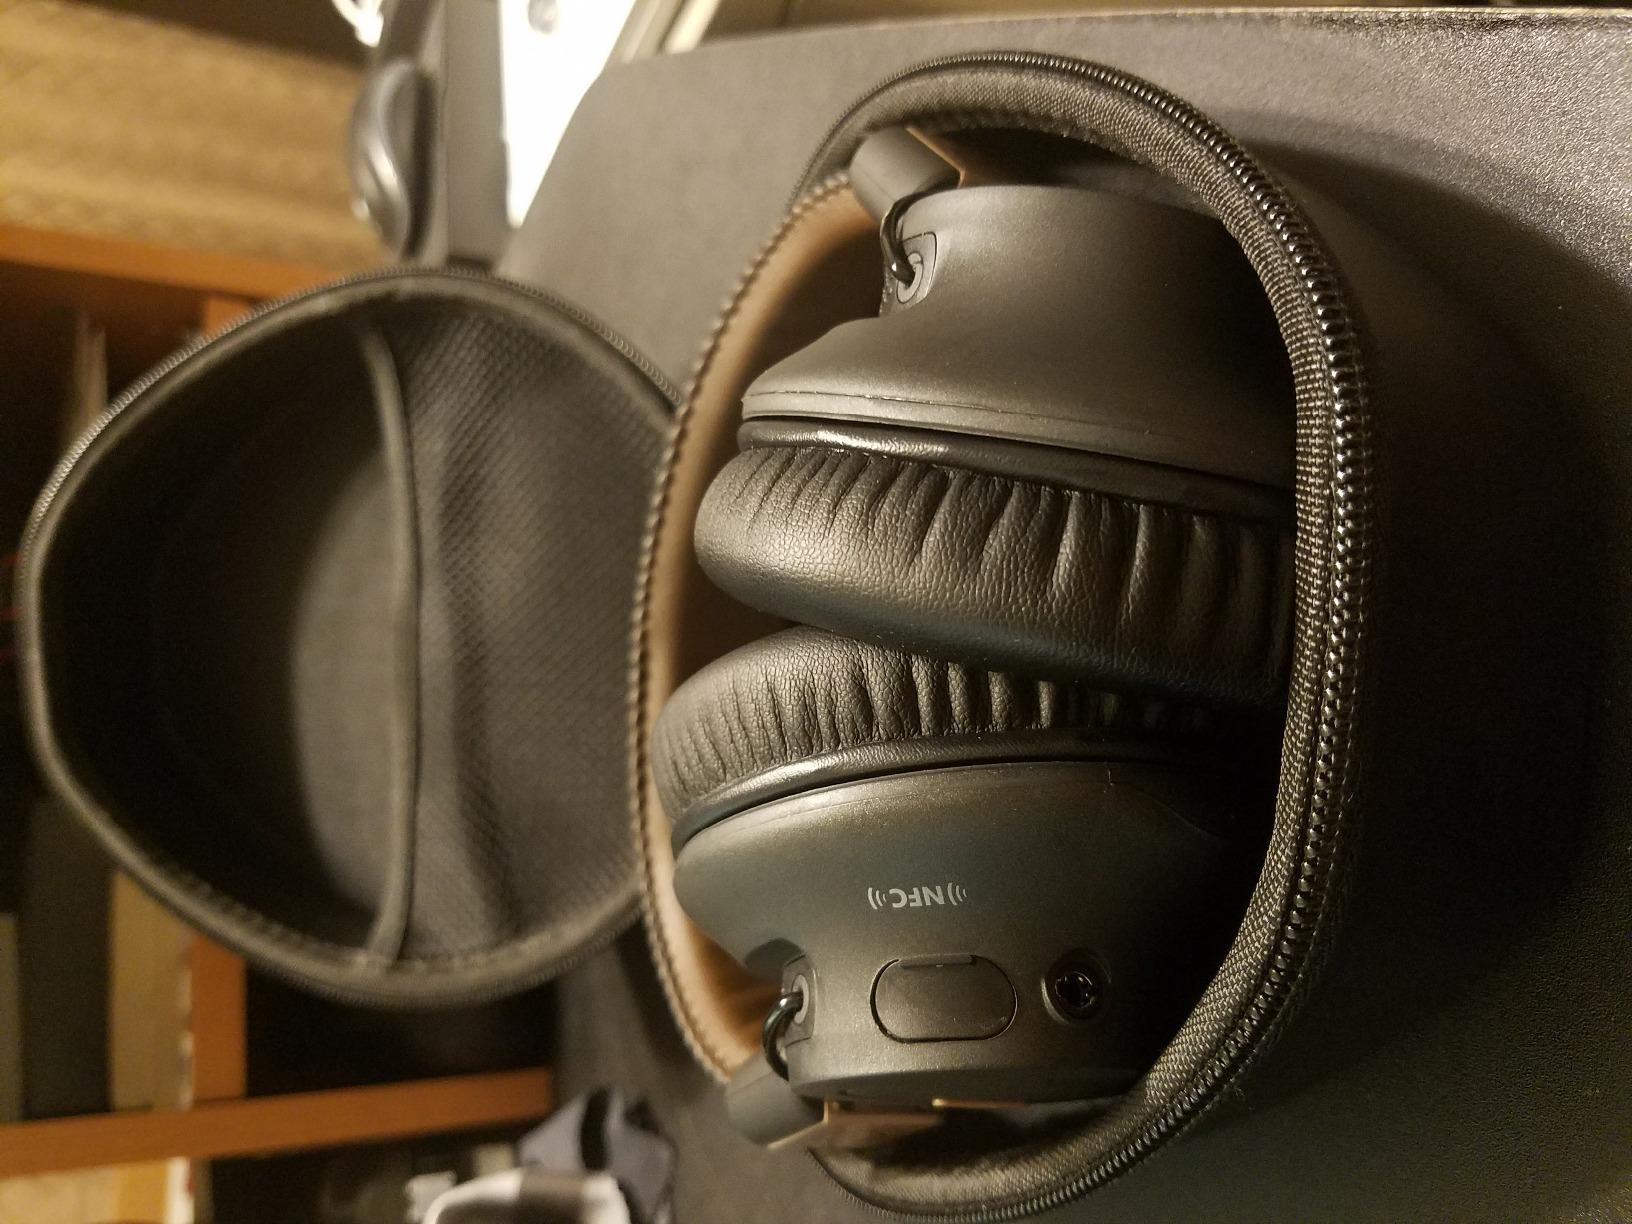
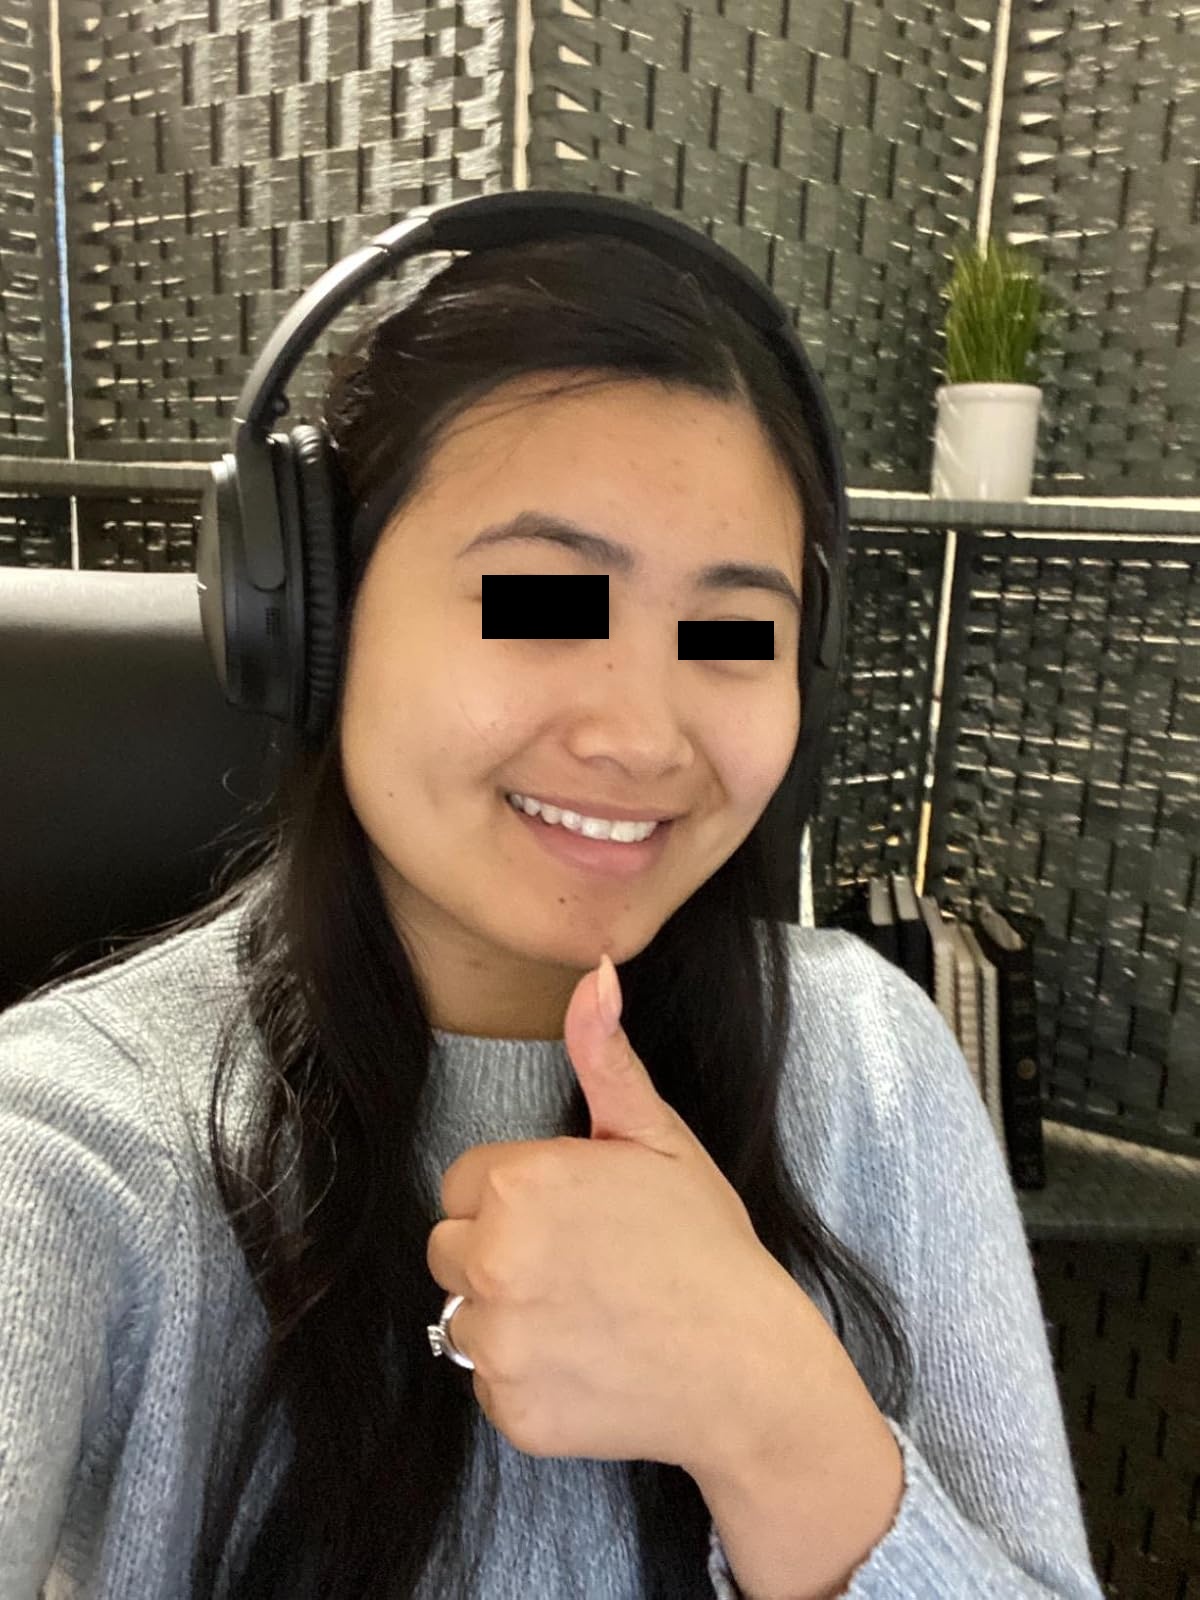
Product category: headphones
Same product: no